America 500 Years

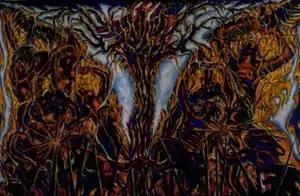
"Birth 1776", oil on linen, , 1989–1991

America 500 Years is the title of a series of paintings created in 1988–1991 by Nabil Kanso in commemoration of the 500th anniversary of the discovery of America. The works in the series base their subjects on historical events in the Americas over the course of five centuries.